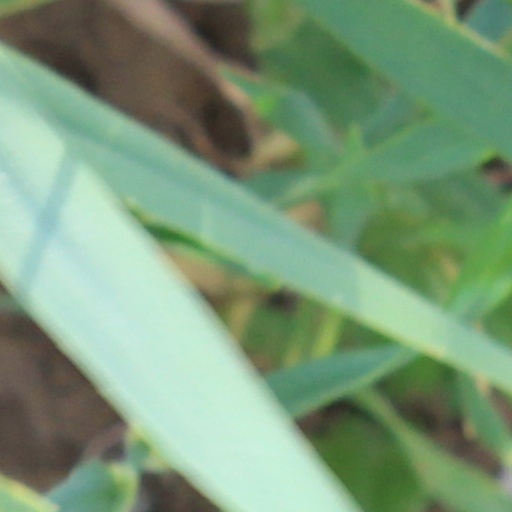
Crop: wheat